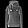
Label: Pullover